Great Falls (Missouri River)

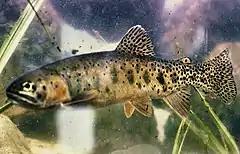
Westslope cutthroat trout, a fish written about by the Lewis and Clark Expedition at the Great Falls of the Missouri on June 13, 1805.

The falls which Lewis had seen were the lowest of the five falls, the Great Falls. Exploring the following day, Lewis discovered Crooked Falls, Rainbow Falls, Colter Falls, and Black Eagle Falls. At the final waterfalls, Lewis saw an amazing sight: